Penang Hill

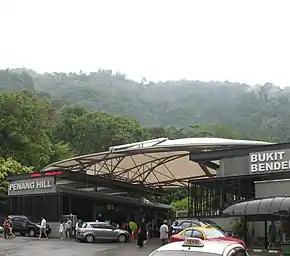
Penang Hill Railway Lower Station, located at the western end of Hill Railway Station Road.

The most convenient way up to Penang Hill is by means of the Penang Hill Railway, a funicular railway from Air Itam to the top of Flagstaff Hill. The journey used to take about half an hour and the train may stop at intermediate stations upon request. However, upgrades to the system now allows non-stop rides to the top in five to ten minutes.